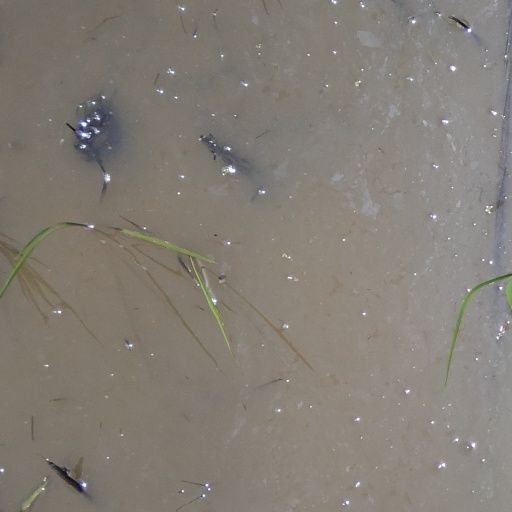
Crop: rice